Josef Frings

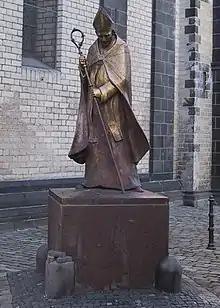
Cardinal Frings memorial in Neuss, Germany

In advance of the Second Vatican Council, Frings gave a speech in Genoa with the title: "Das Konzil auf dem Hintergrund der Zeitlage im Unterschied zum ersten vatikanischen Konzil" ("The council against the background of the present time in contrast to the First Vatican Council"). When Pope John XXIII later got hold of the text of the speech, he summoned Frings for an audience at the Vatican. Cardinal Frings, who was doubtful as to whether the pope liked his speech, said to his secretary, Dr Hubert Luthe, who would later become the bishop of Essen, in his humorous Kölsch dialect: "Hängen se m'r doch ens dat ruude Mäntelsche üm, wer weiß ob et nit dat letzte Mohl is" ("Please wrap the little red coat around my shoulders again, who knows if it will not be the last time you do it?"). However, the pope appeared enthusiastic when he read Frings' manuscript and gave him a warm welcome. It was recently discovered that the speech had been written by Frings' "peritus" (theological adviser), Joseph Ratzinger, the future Pope Benedict XVI.